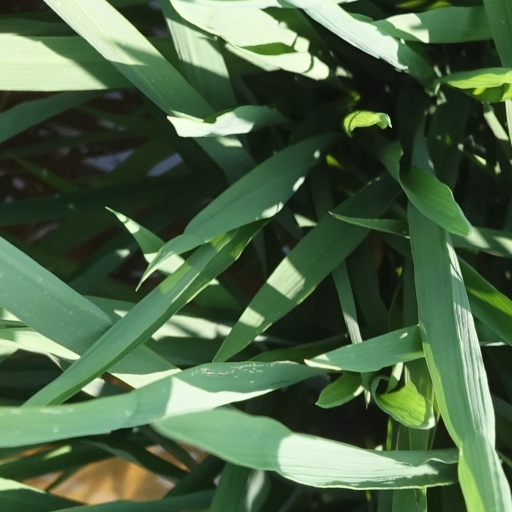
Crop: rice